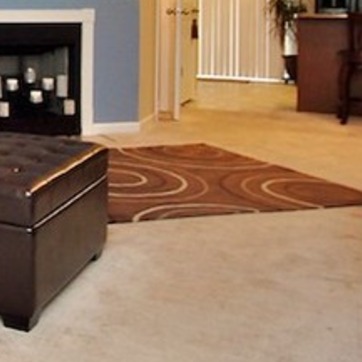
Material: carpet